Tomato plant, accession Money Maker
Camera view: tilt-top (135 deg); turntable rotation: 150 degrees
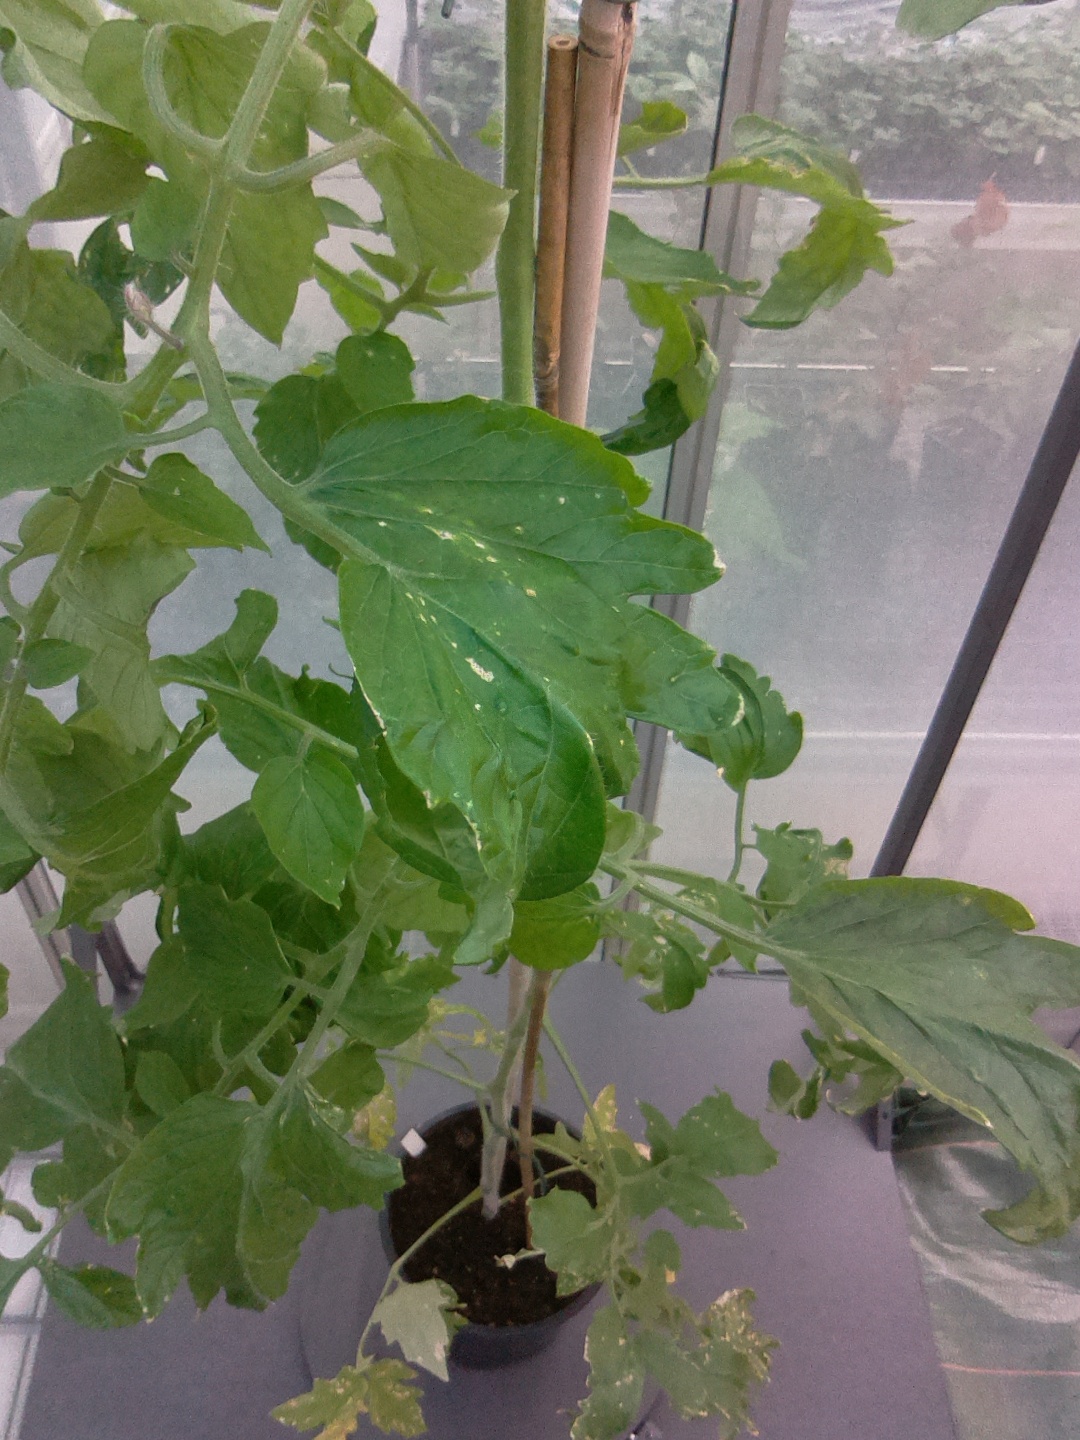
BBCH growth stage 75: 50%-60% of final fruit size